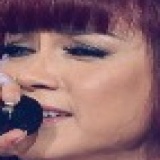
ca sĩ Thuỷ Tiên